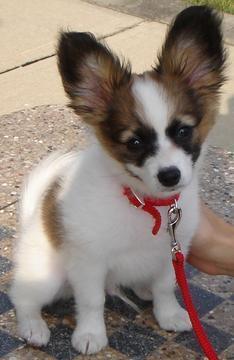
papillon